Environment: real
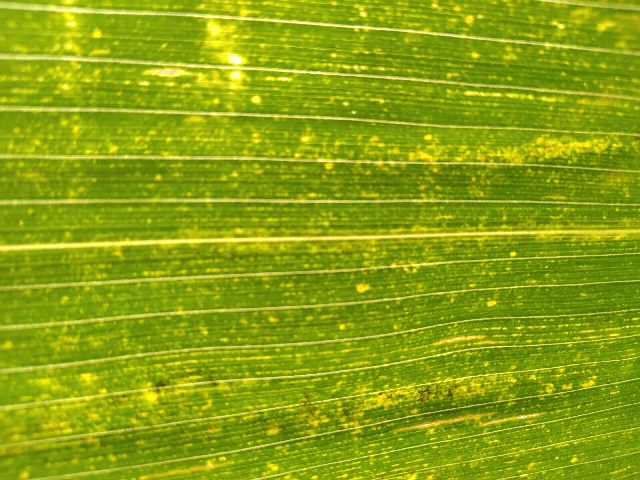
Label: lethal_necrosis